Packard Humanities Institute

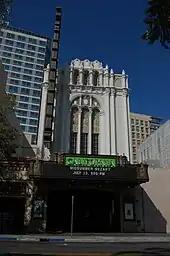
The historic California Theatre, (Fox Theatre)

Using the experience and knowledge of helping make the Packard Campus (PCAVC), Packard started a new project in Santa Clarita. Opened in 2014, Packard Humanities Institute in Santa Clarita, California has film vaults for media preservation. The facility has one of the most modern vaults for the storage of nitrate film. The exterior of the facility is ancient Greek architecture made with Italian marble. The interior is made in the style of San Marco, Florence monastery. Packard Humanities Institute in Santa Clarita is partnering with the UCLA Film and Television Archive and UCLA School of Theater, Film and Television in the preservation for both the UCLA and Packard Humanities film library. PHI Santa Clarita also holds 400,000 archive films from Paramount Pictures, Warner Brothers, Columbia Pictures, 20th Century Fox and Republic Pictures. PHI Santa Clarita also holds and is transferring the Hearst Metrotone News collection, newsreels made from 1915 to 1975, on a Scanity motion picture film scanner.